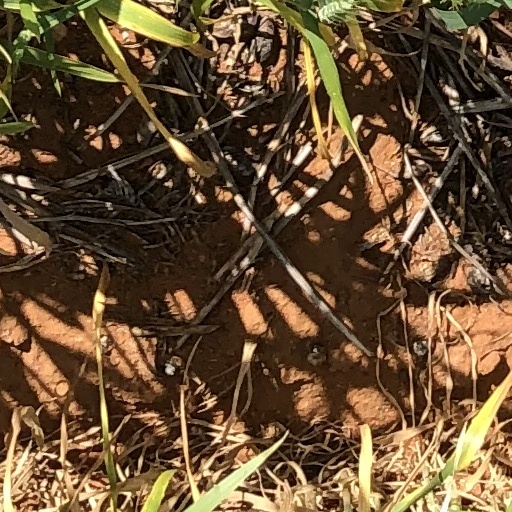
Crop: wheat